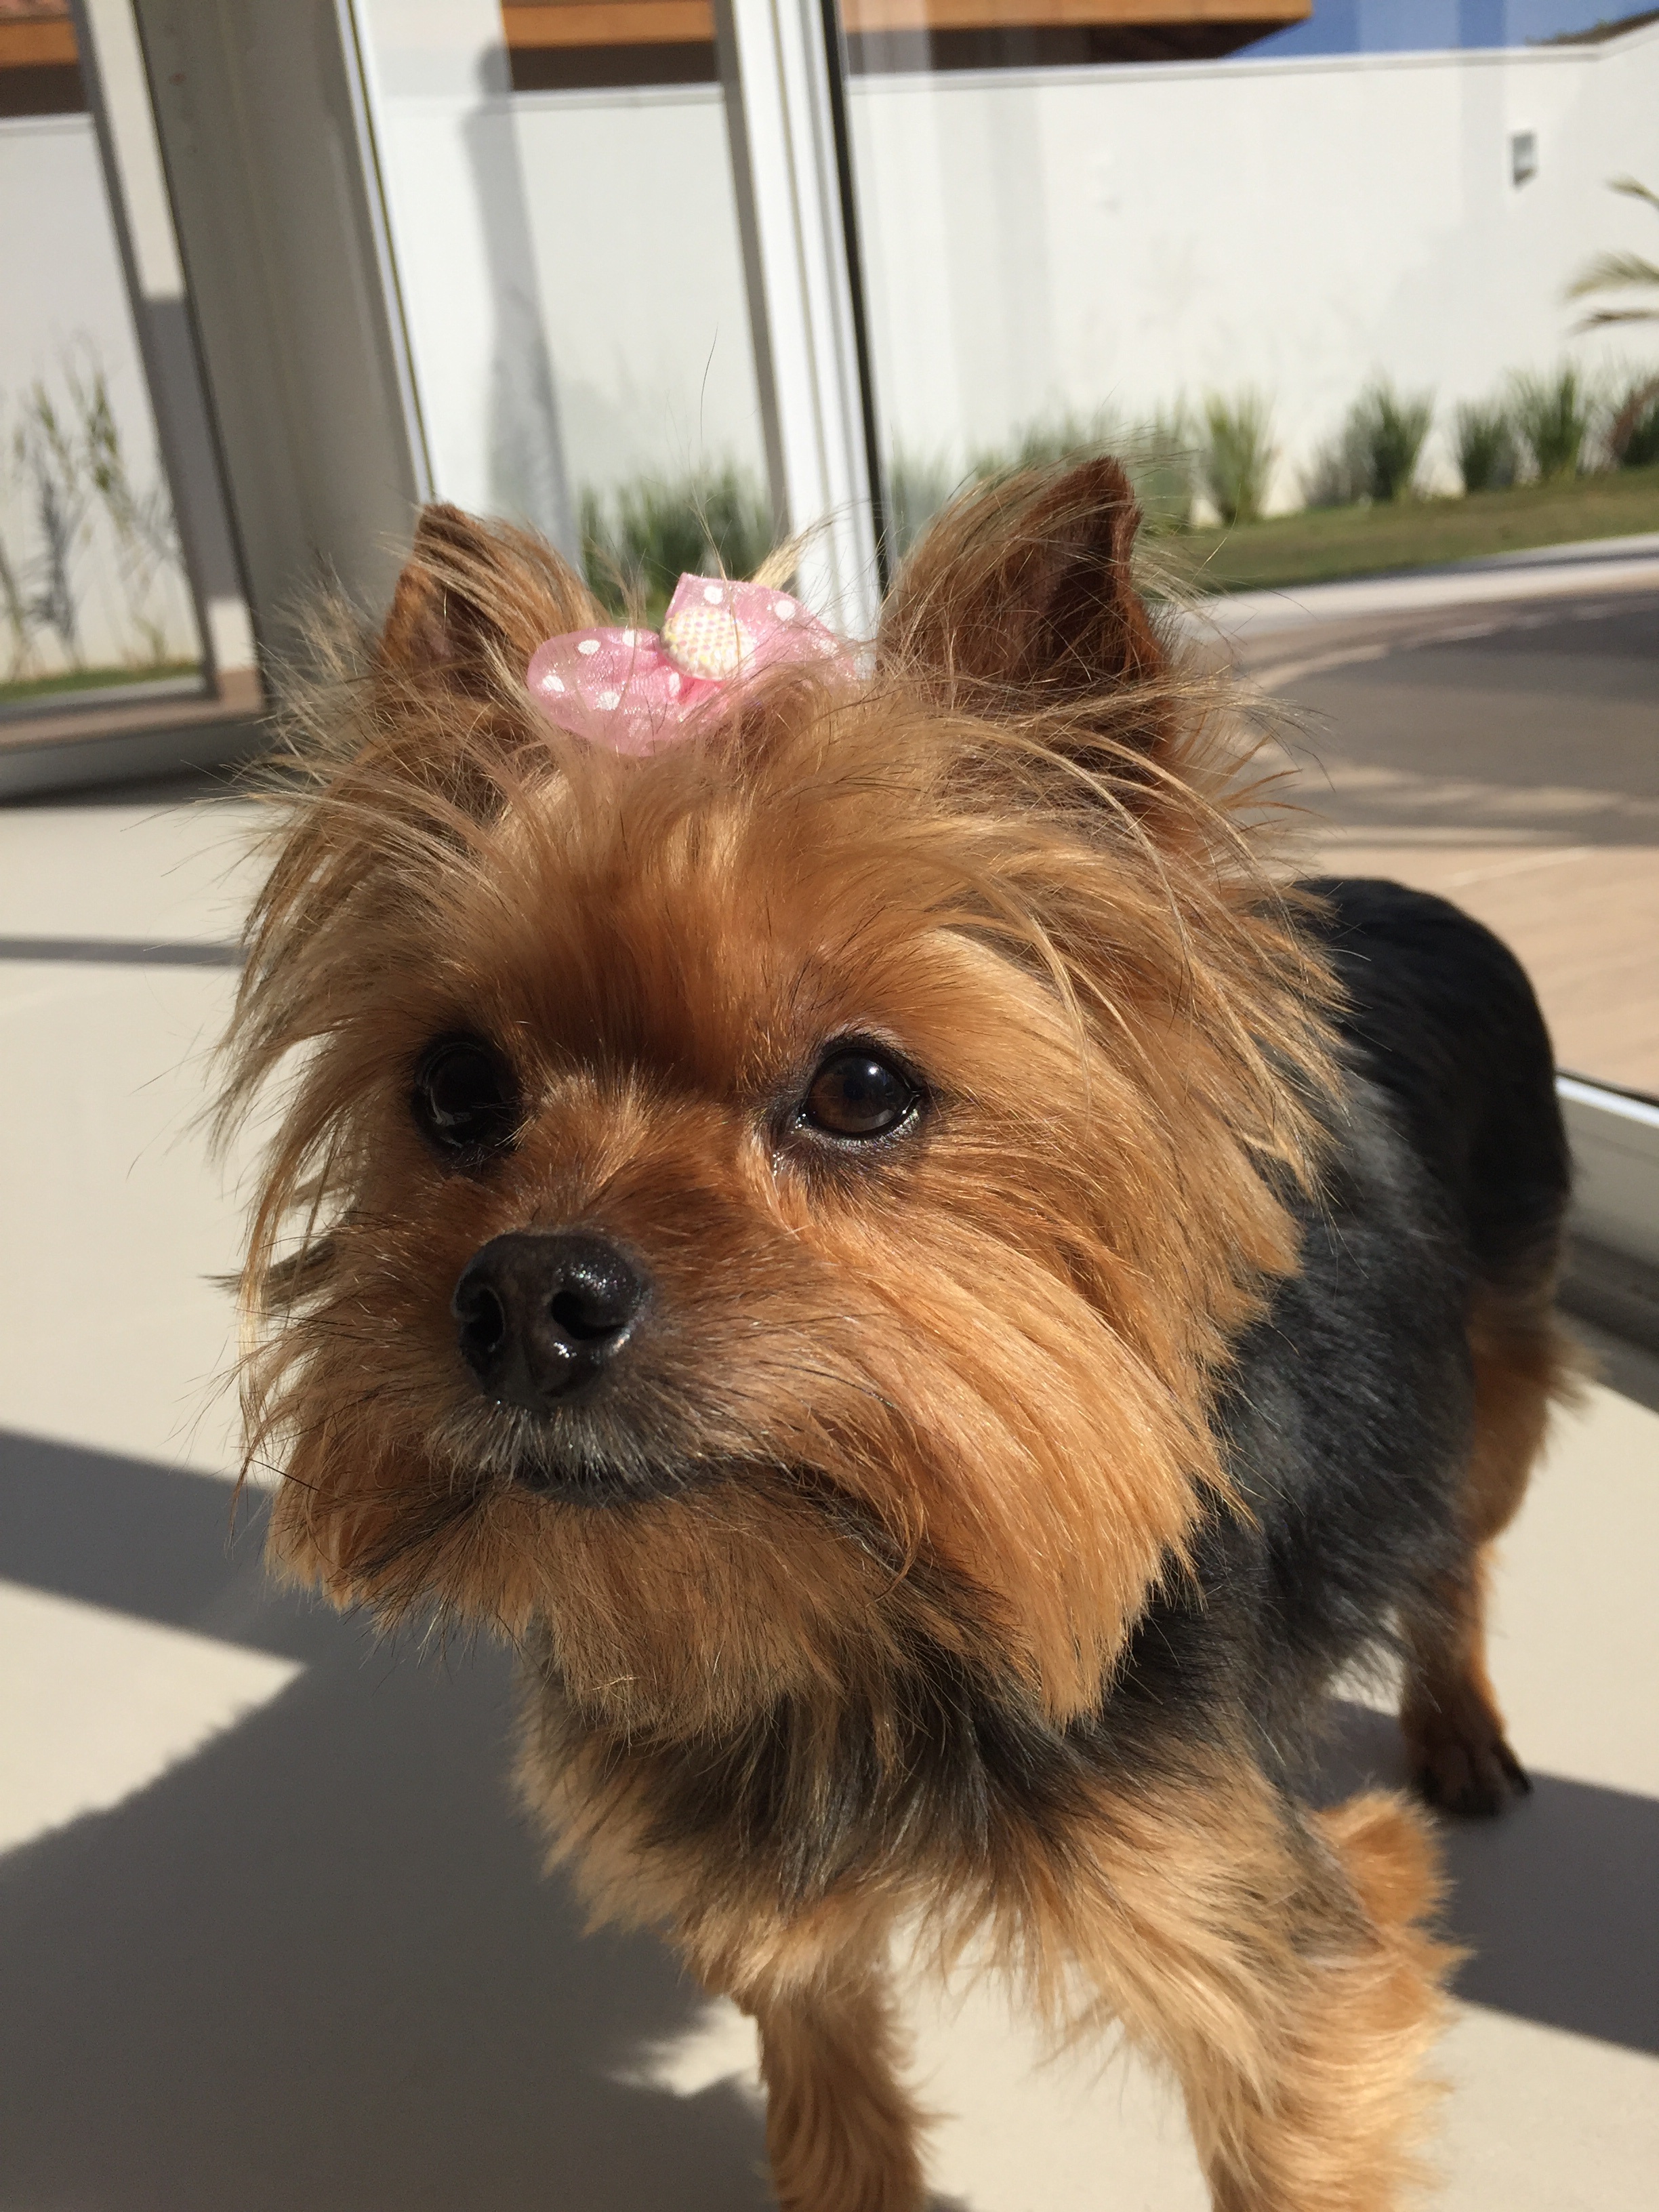
puppy, dog, mammal, vertebrate, dog breed, terrier, yorkshire terrier, cairn terrier, australian silky terrier, dog like mammal, carnivoran, australian terrier, morkie, biewer terrier, norwich terrier, norfolk terrier